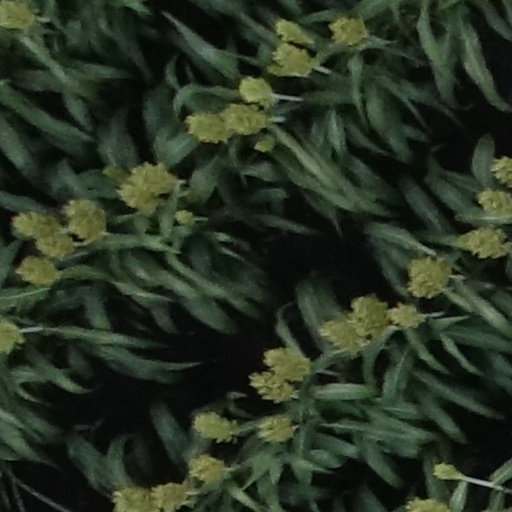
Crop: sorghum